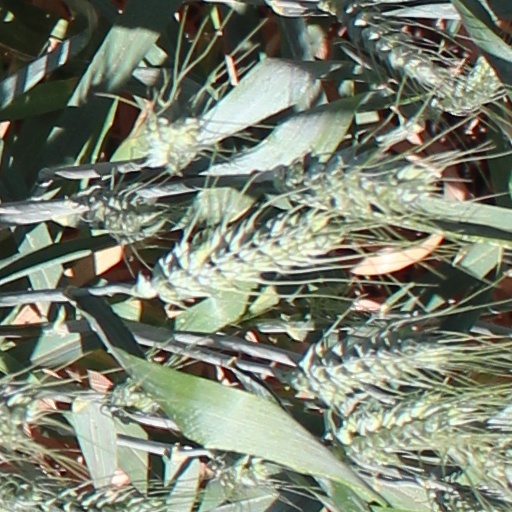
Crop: wheat